Door Peninsula

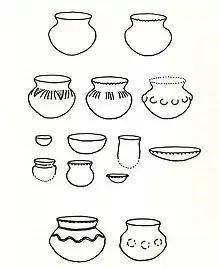
Native American pottery found at the Heins Creek and Mero sites in 1960 and 1961

Paleo-Indian artifacts have been found at two sites in the town of Union and two sites in the city of Sturgeon Bay. The Cardy and Salisbury Steak sites are located about a mile from each other in the south side of the city, and the Heyrman I and Boss Tavern (or Fabry Creek) sites are a quarter-mile from each other along Highway 57 in the town of Union. It is thought that the Boss Tavern site was used as a base camp, while the Heyrman I site was used as a workshop area for producing stone tools and possibly also as a very brief campsite. Both sites were occupied multiple times by Paleo-Indians.